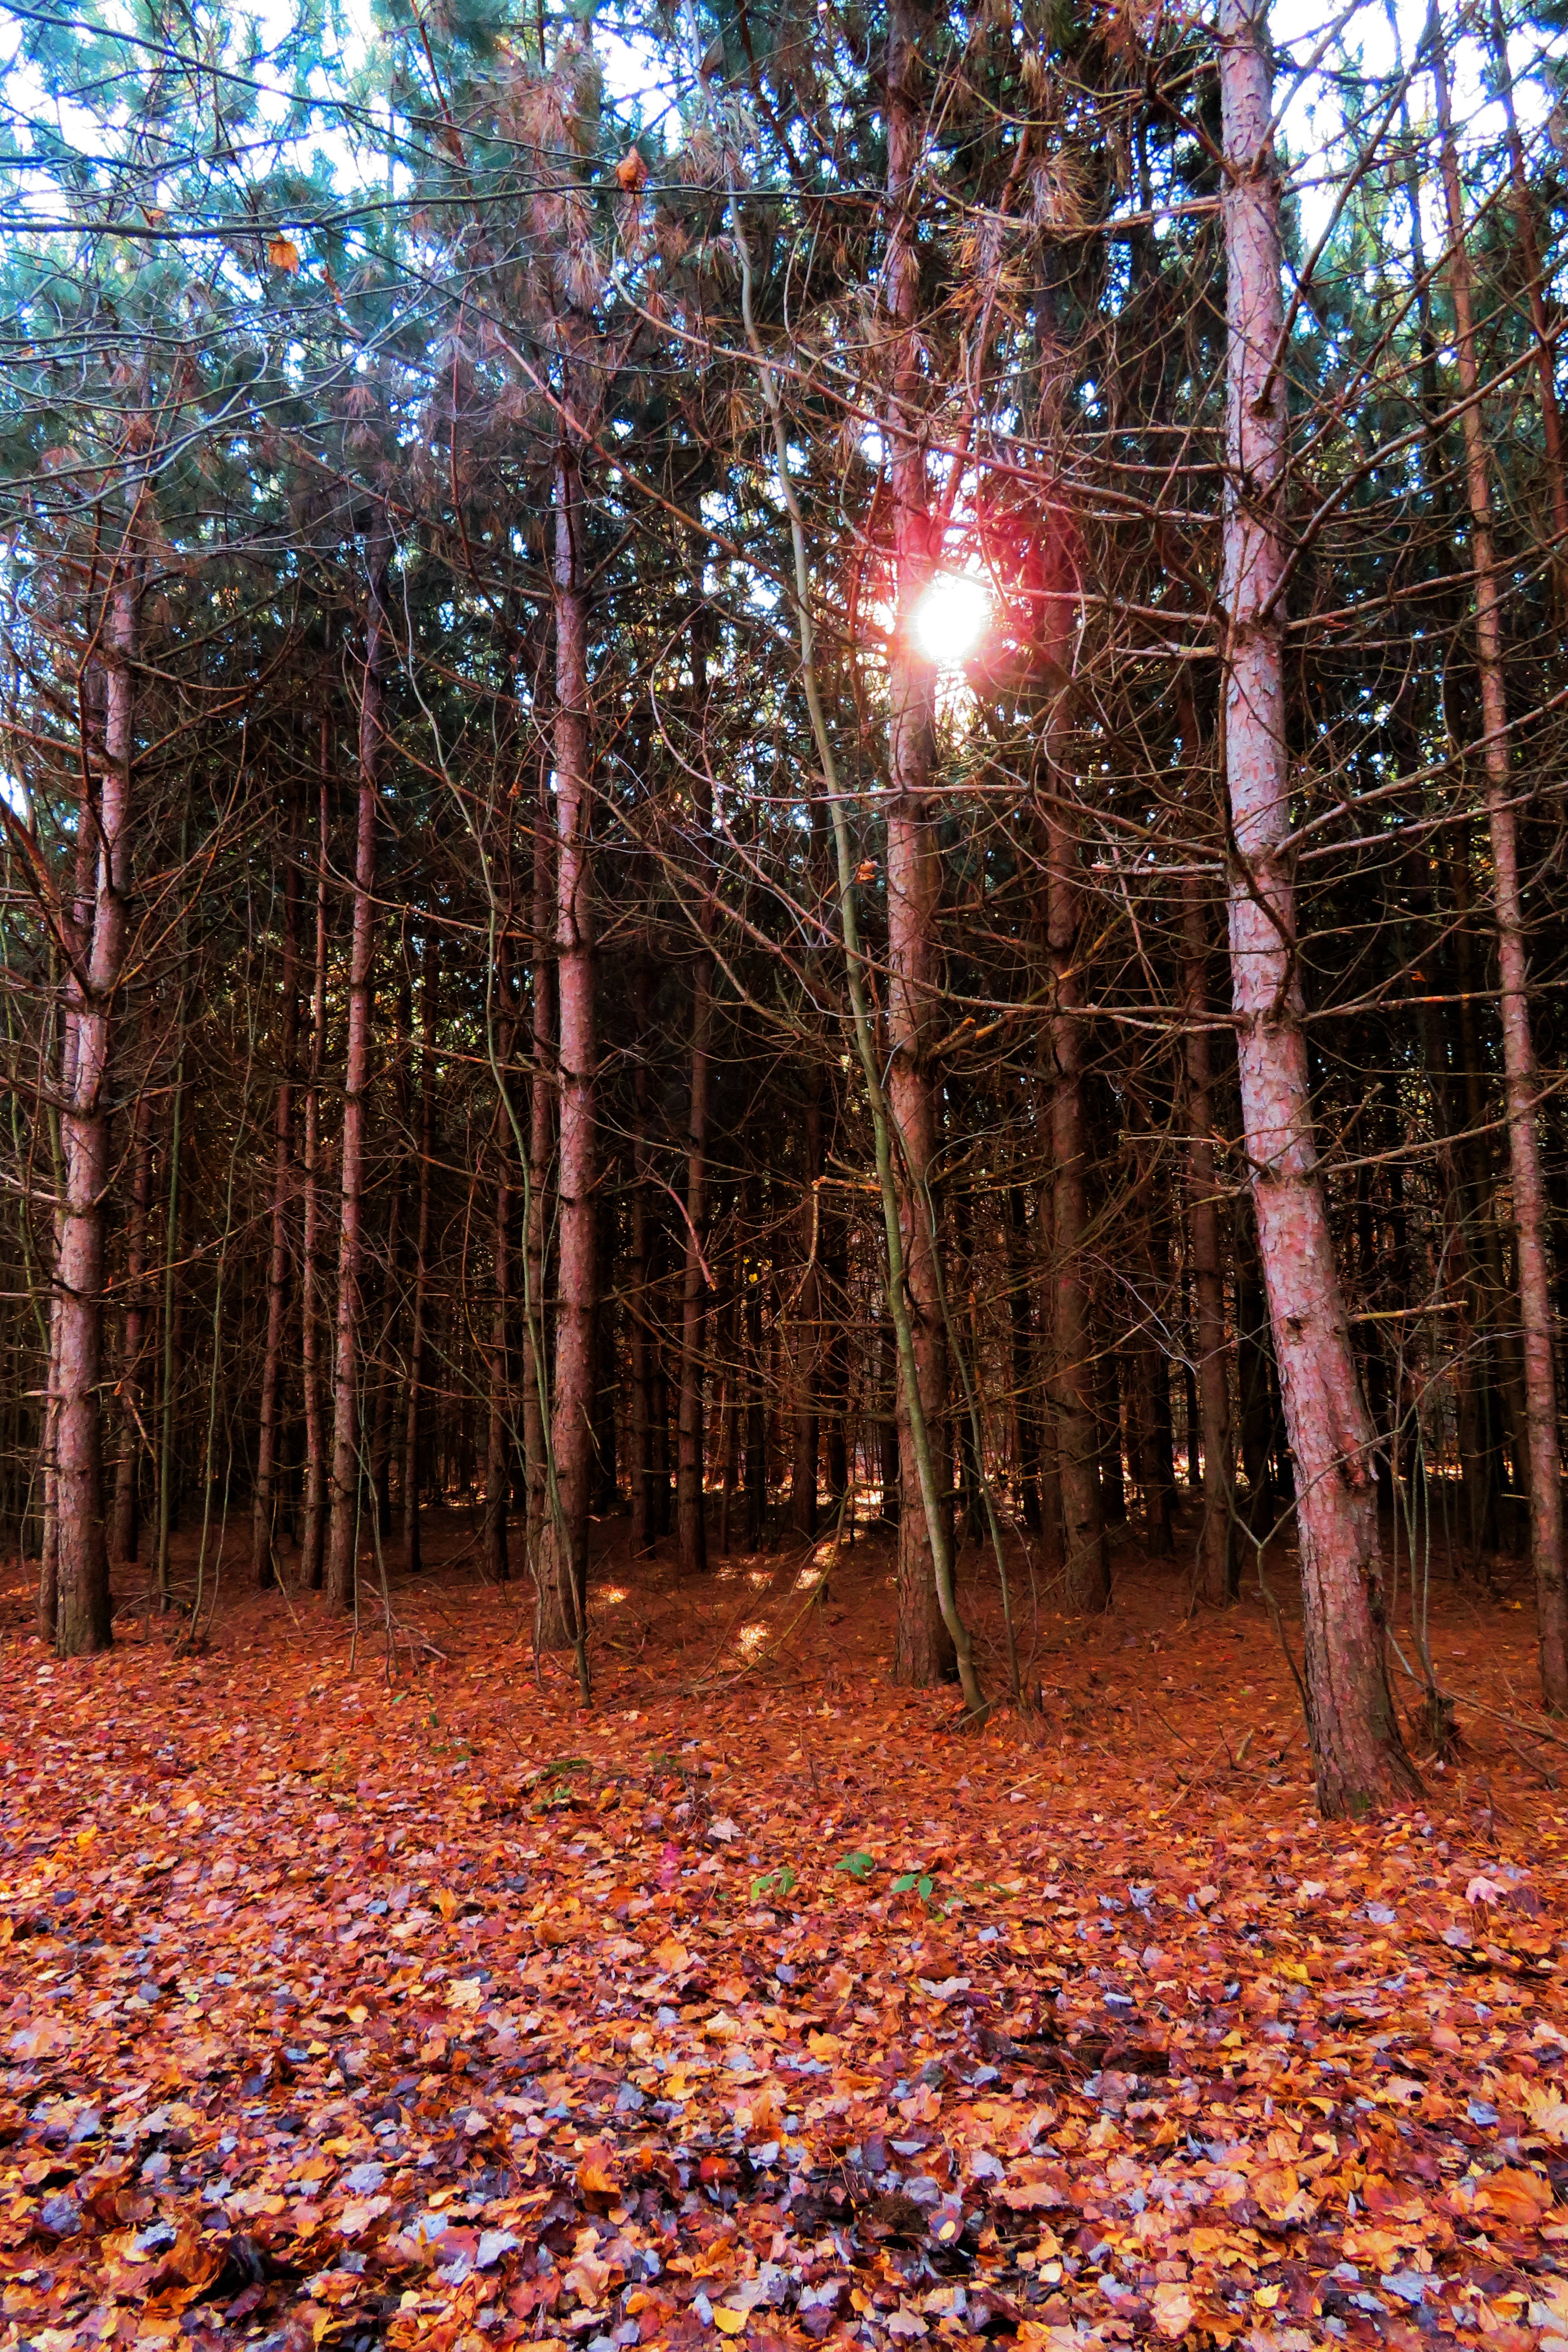
autumn, plant, ecoregion, People in nature, natural landscape, wood, branch, twig, street light, trunk, sky, tree, sunlight, biome, grass, terrestrial plant, landscape, morning, deciduous, Tints and shades, forest, spruce fir forest, grove, woodland, groundcover, temperate broadleaf and mixed forest, jungle, wilderness, nature reserve, event, soil, temperate coniferous forest, tropical and subtropical coniferous forests, old growth forest, Northern hardwood forest, valdivian temperate rain forest, plant stem, night, trail, lens flare, winter, conifer, evening, light fixture